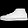
Label: Sneaker